Janez Mejač

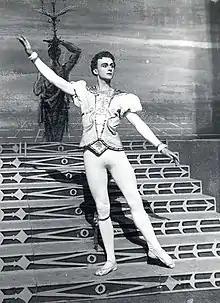
Janez Mejač in 1959

Mejač was born in Mokronog. He completed gymnasium and ballet high school in Ljubljana. In 1954, he became a member of the Ljubljana Ballet Theatre. At first, he performed in the corps de ballet, and later he became the principal dancer. In the 1965–66 season, he was a ballet solo dancer at the "Stora Theatre" in Gothenburg. He also improved his dance in France (Cannes).